Paul Bunyan (film)

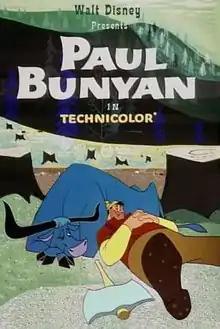

Paul Bunyan is a 1958 American animated musical short film produced by Walt Disney Productions. The short was based on the North American folk hero and lumberjack Paul Bunyan and was inspired after meeting with Les Kangas of Paul Bunyan Productions, who gave Disney the idea for the film. The film was directed by Les Clark, a member of Disney's Nine Old Men of core animators. Thurl Ravenscroft starred as the voice of Paul Bunyan. Supporting animators on the project included Lee Hartman.